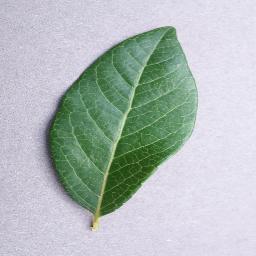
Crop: blueberry
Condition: healthy